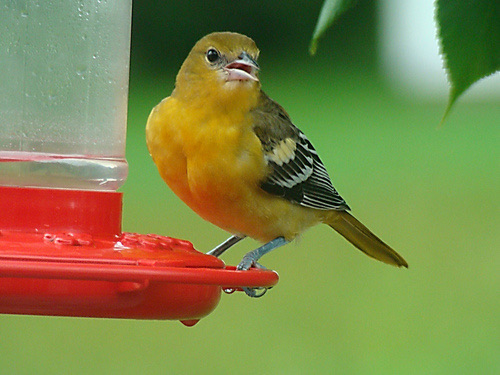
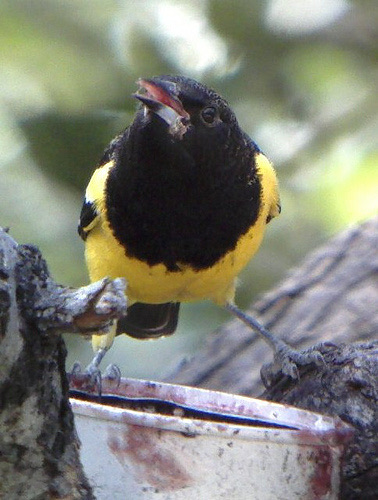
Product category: misc
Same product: yes